Answer in natural language. Which point is closer to the camera taking this photo, point A  or point B? Choose between the following options: B or A
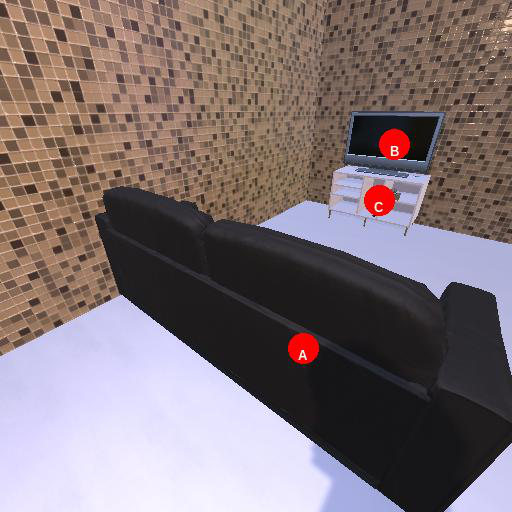
<answer>A</answer>